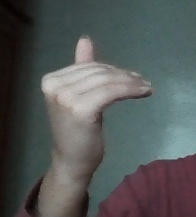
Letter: khaa